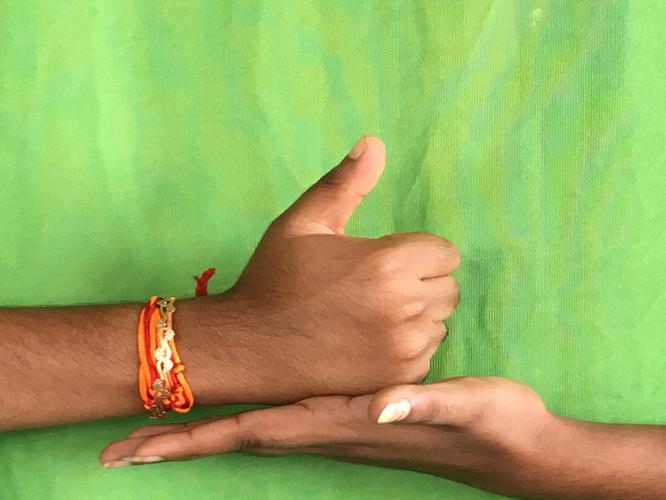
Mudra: Shivalinga
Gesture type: double_hand